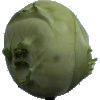
Label: kohlrabi